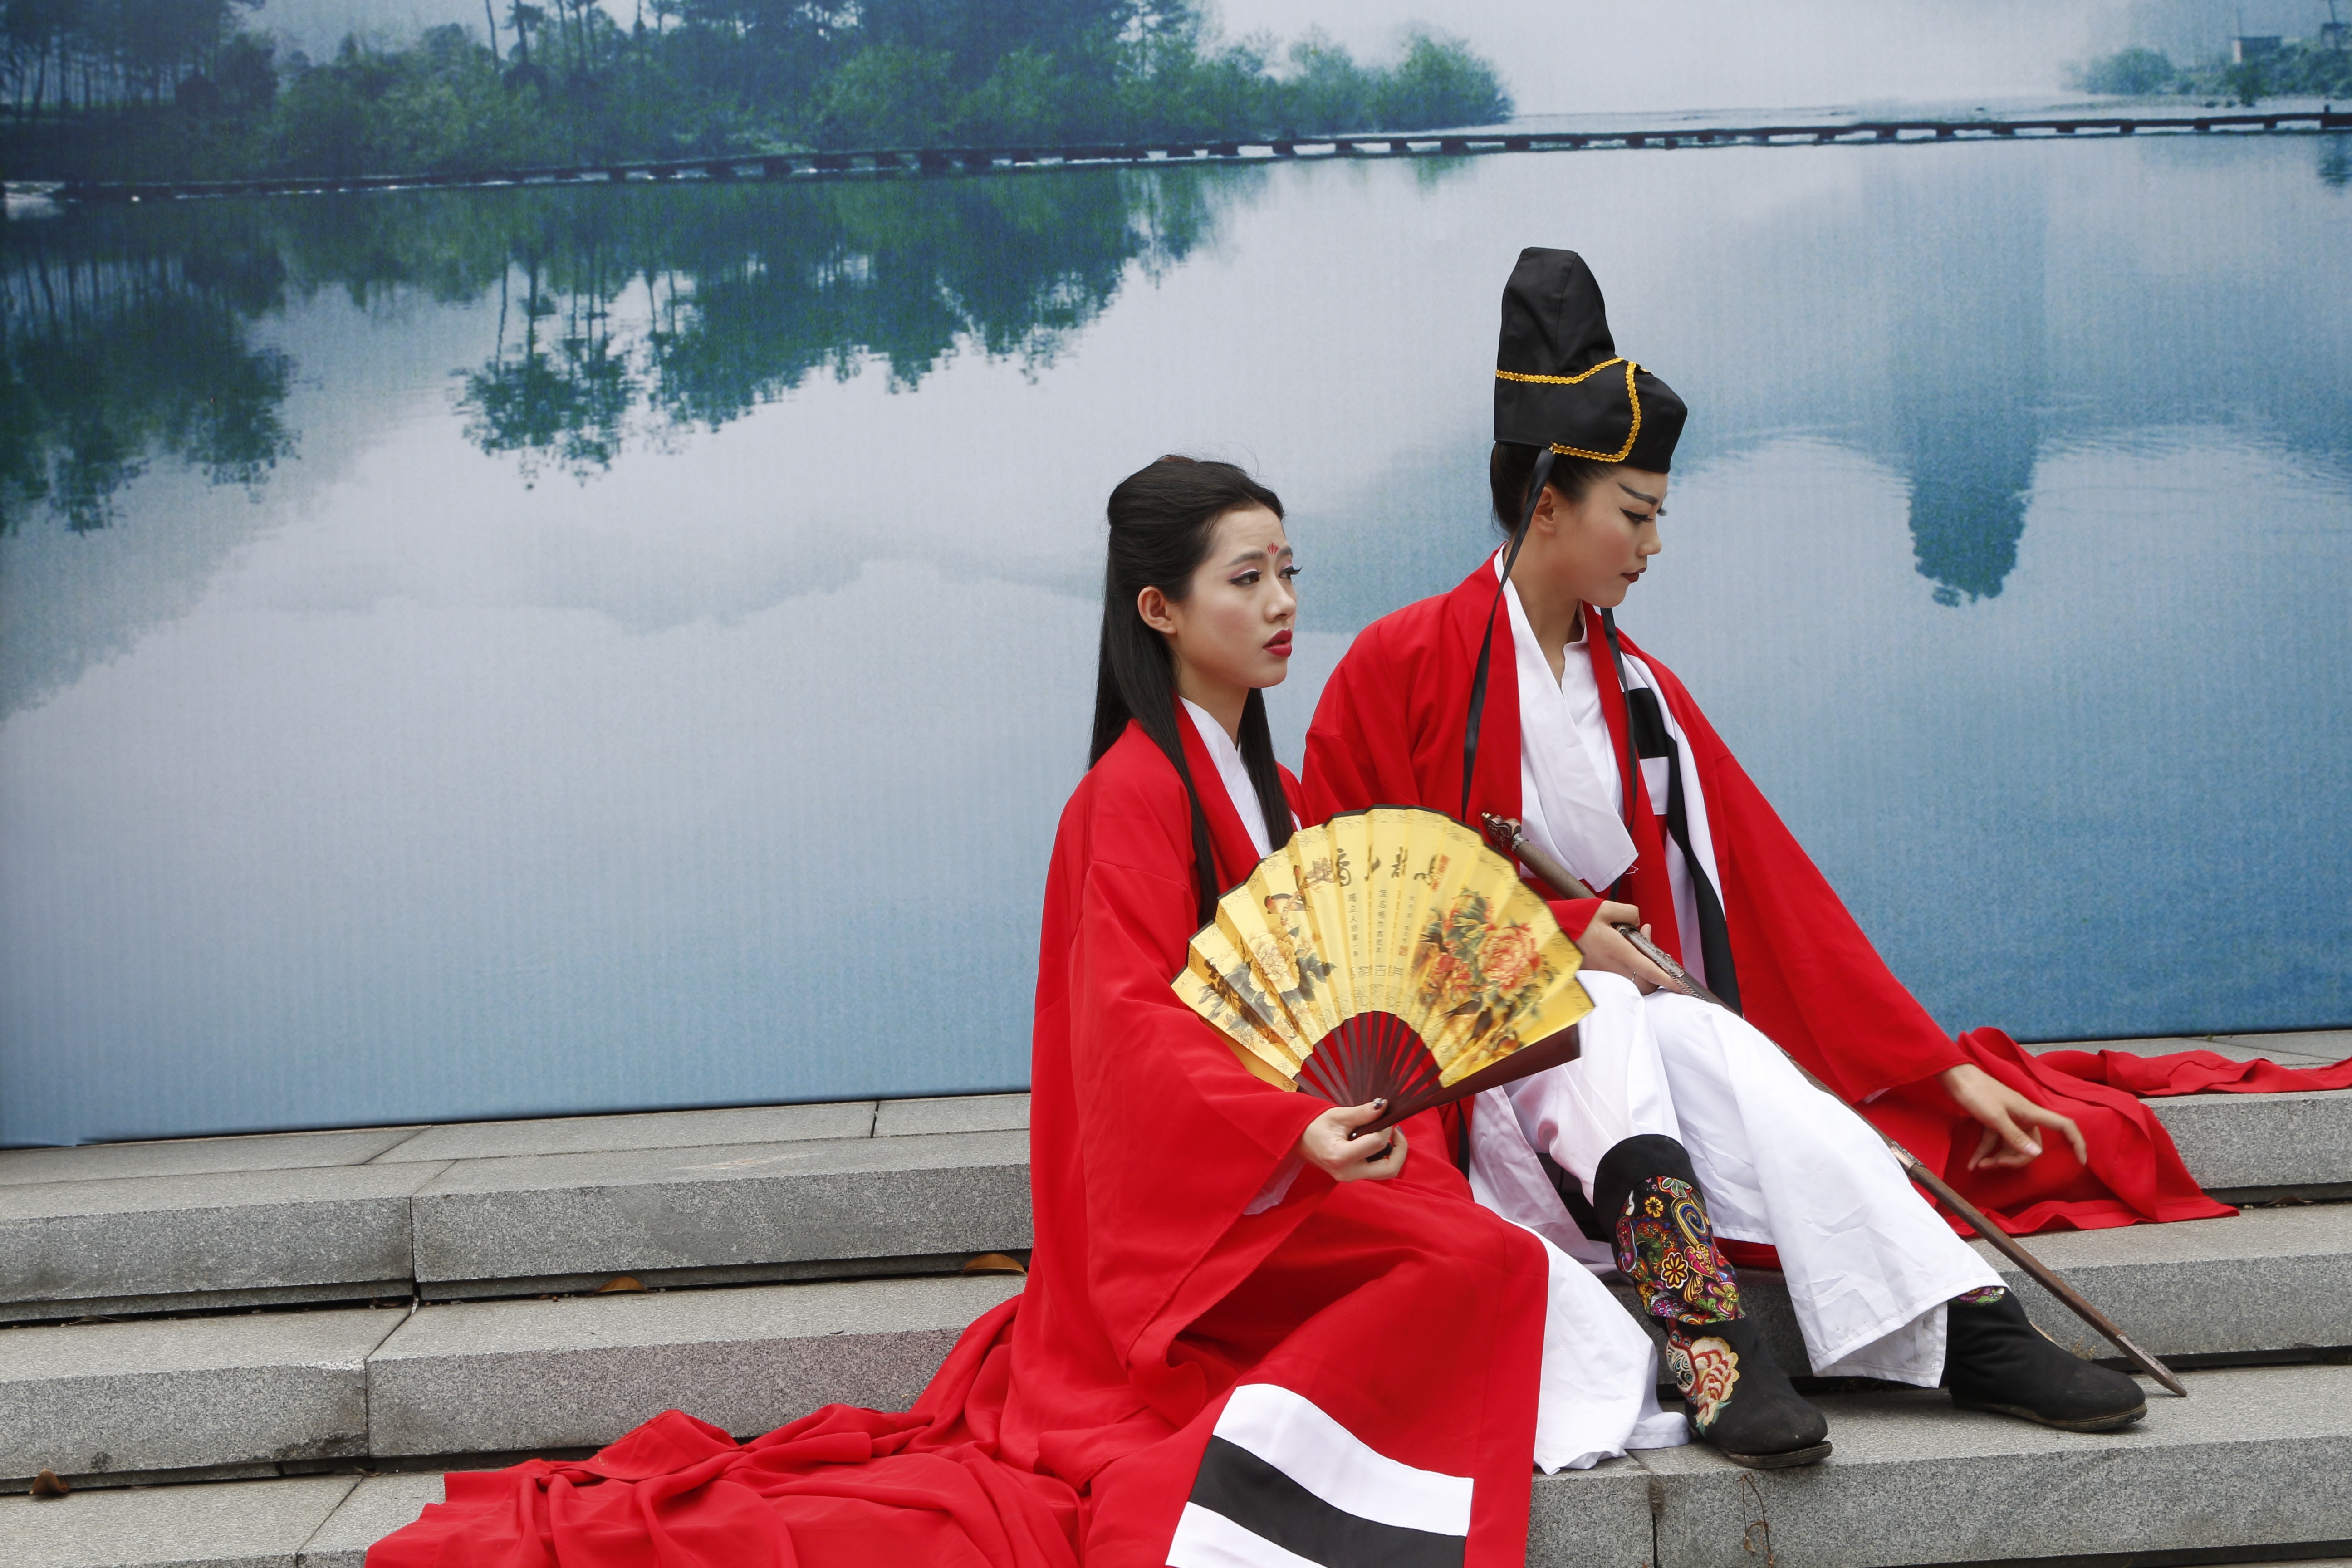
person, model, asia, profession, fan, women, costume, swordsman, jiangnan, traditional clothing